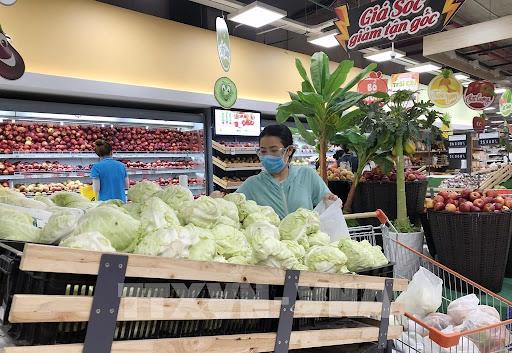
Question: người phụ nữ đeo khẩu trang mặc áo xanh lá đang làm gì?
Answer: đang lựa bắp cải